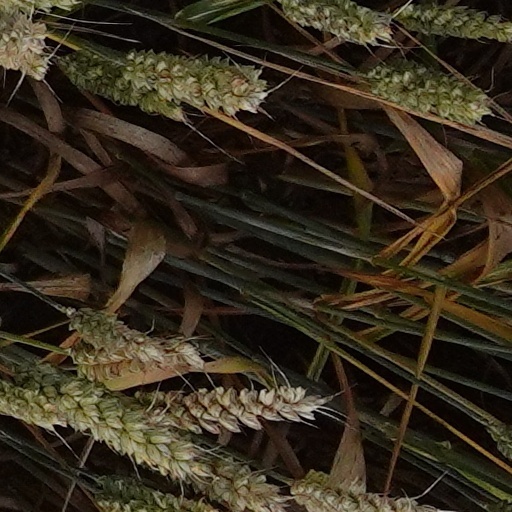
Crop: wheat